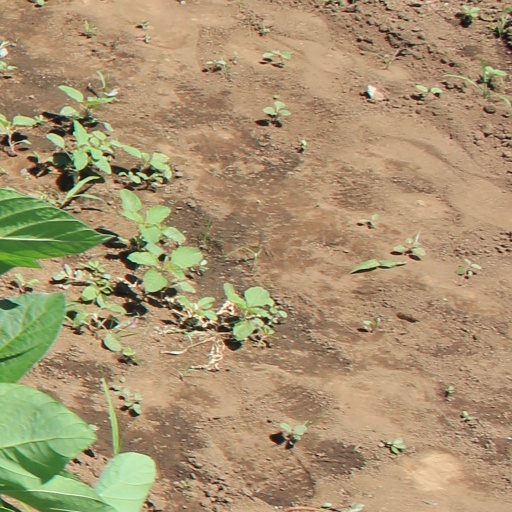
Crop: soybean